Orazio Vecellio

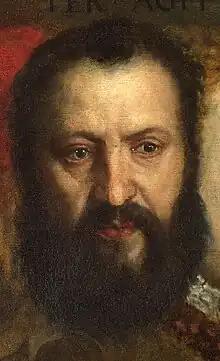
Orazio Vecellio depicted in the "Allegory of Prudence", painted by his father in 1550

Orazio Vecellio (–1576) was an Italian painter of the Renaissance period, born in Venice around 1528. The son and pupil of Titian, he distinguished himself as a painter of portraits, some of which were thought little inferior to those of his father. He occasionally painted historical subjects; one of the most important was destroyed in the conflagration in the ducal palace at Venice. He neglected painting to devote himself to alchemy. He died of the plague in Venice, in 1576, the same year as his father.